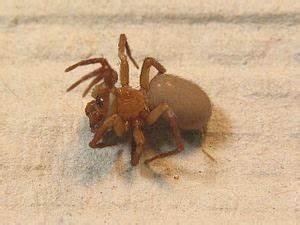
spider